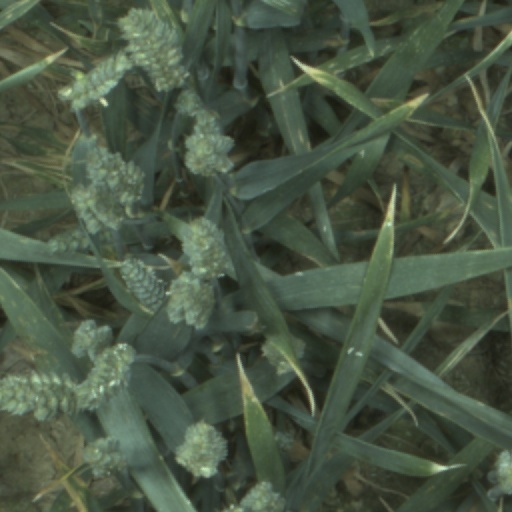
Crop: wheat